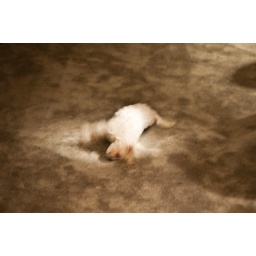
they washed the dog in the sink, and then it took off, throwing itself around the floor trying to dry off!